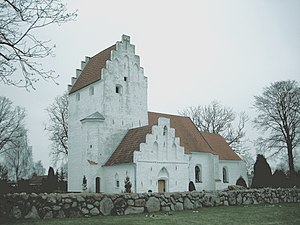
Bellinge Kirke / Galleri
Bellinge Kirke ligger i Odenseforstaden Bellinge ca. 10 km sydvest for Odense centrum i Region Syddanmark. Indtil Kommunalreformen i 2007 lå den i Fyns Amt, og indtil Kommunalreformen i 1970 i Odense Herred.